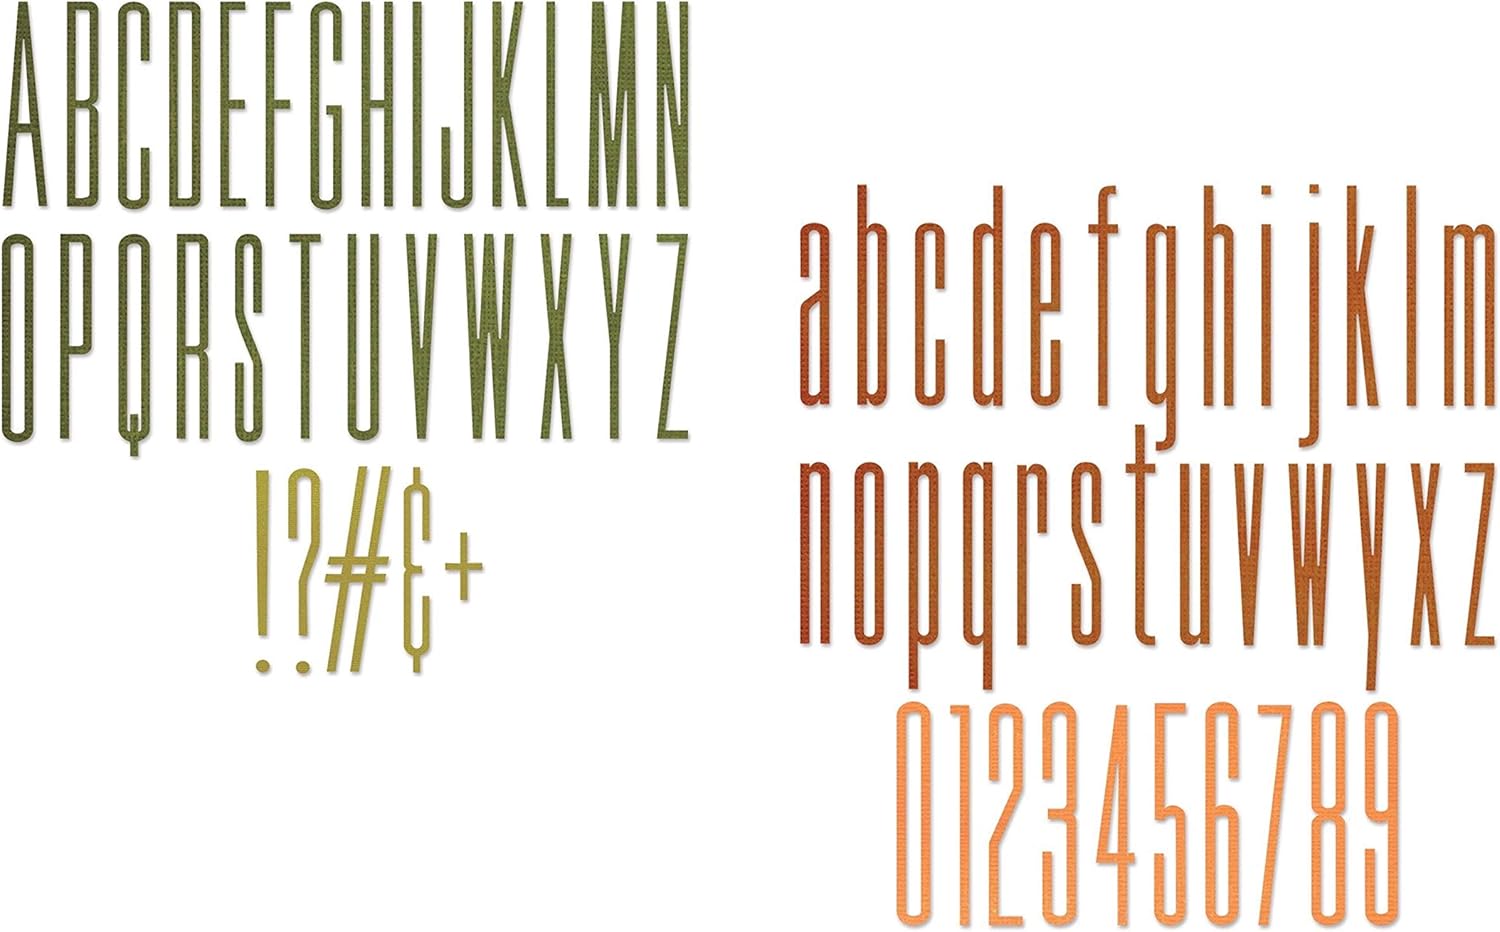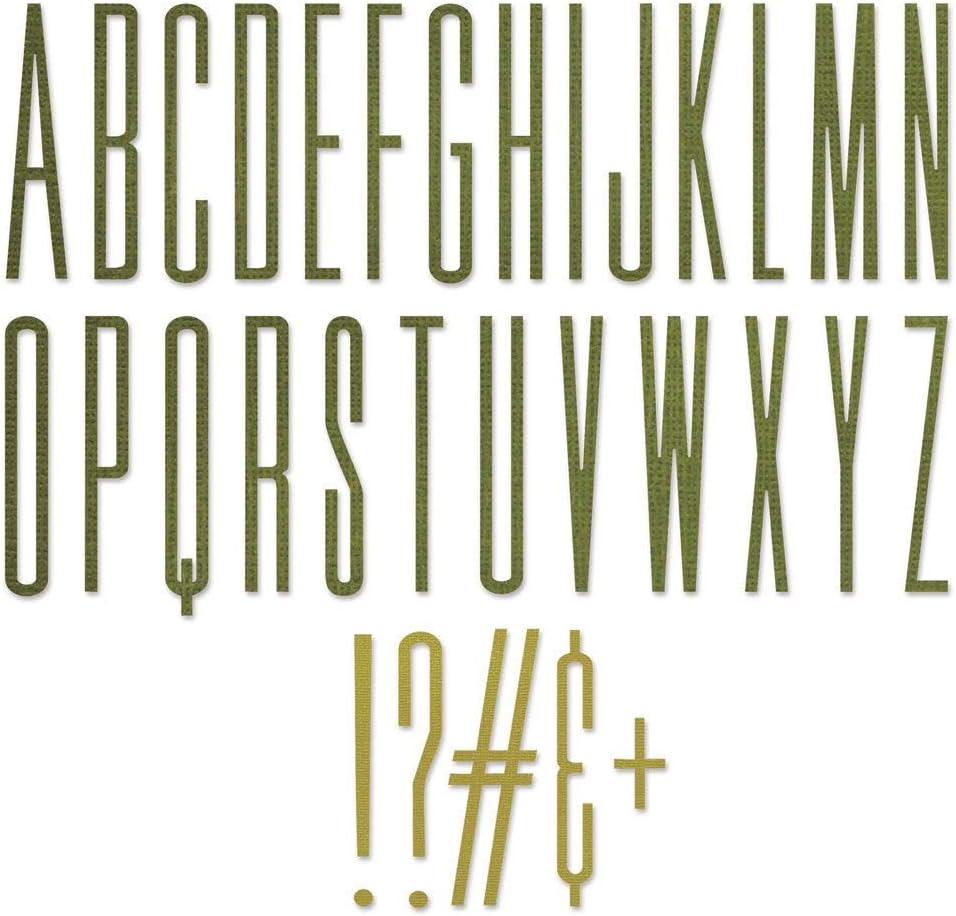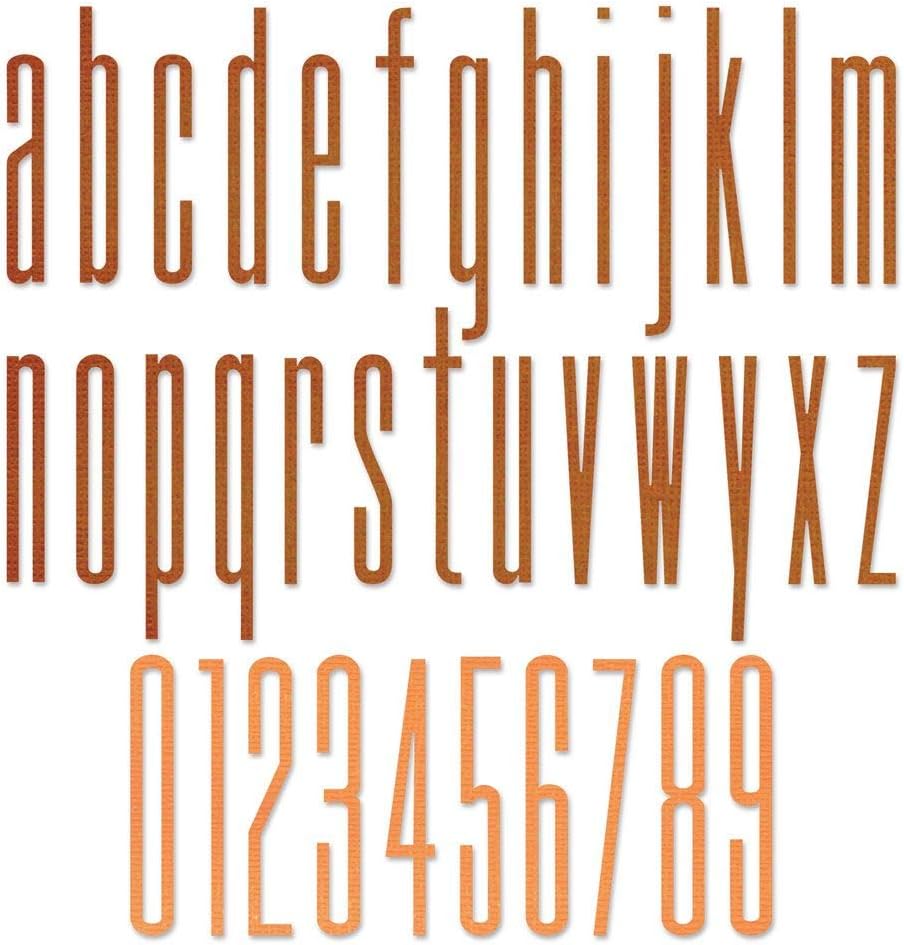
Tim Holtz Sizzix Alphanumeric Stretch Upper, Lower and Numbers Bundle of 2 Die Sets (665206, 665207)
Category: Amazon Home
Tim Holtz Sizzix Alphanumeric Stretch Upper, Lower and Numbers Bundle of 2 Die Sets (665206, 665207)
Features: This stretched alphabet by Tim Holtz is an enlarged size at 2 1/2" (6.35cm) tall, making it perfect to customize all kinds of projects. It includes a selection of special characters. | Your bundle includes the coordinating lower case letters and numbers. | 67 dies total. | Thinlits create dazzling detailed shapes for more creative cardmaking and papercrafting projects. These wafer-thin chemically-etched die sets are designed to cut, emboss or stencil a single sheet of cardstock, paper, metallic foil or vellum. They are simple to use, compact and portable for cutting at home or on the go. Use them for enhanced intricacy and to add a special touch of inspiration to all your projects. | The Thinlits dies in this set are compatible with the BIGkick, Big Shot and Vagabond machines.